Körös-Maros National Park

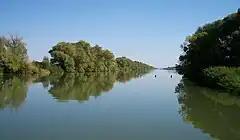
Kettős-Körös River

Körös-Maros National Park is one of the 10 national parks in Hungary (area 501.34 km), located in Békés county, in the Southern Great Plain. The park was created in 1997 for the protection of birds.